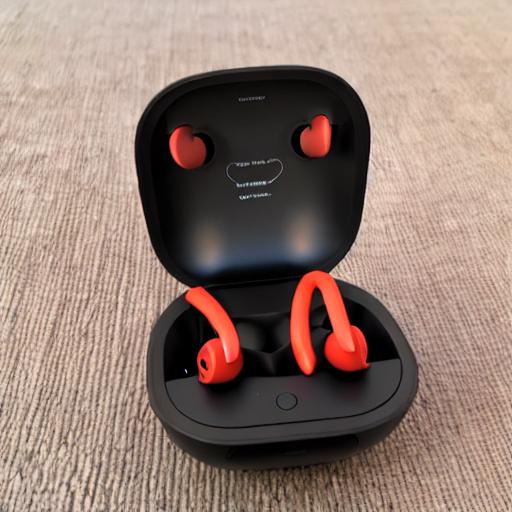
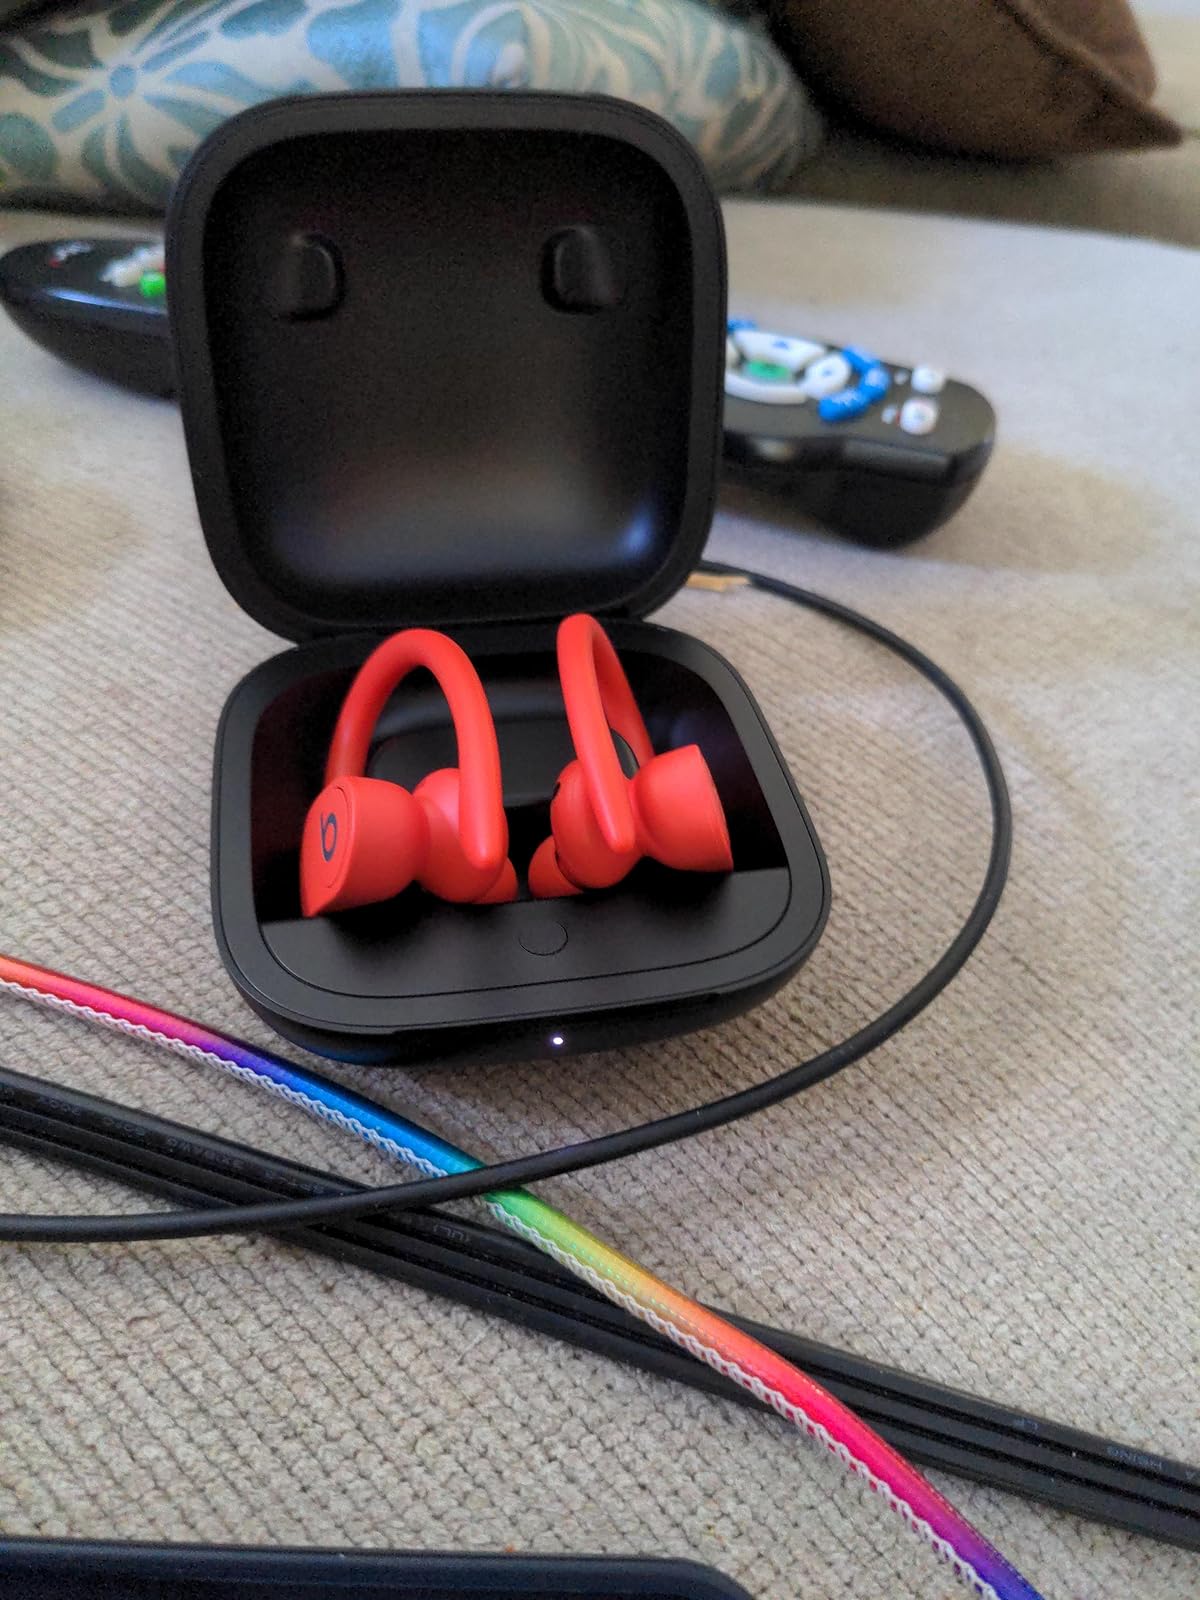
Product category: earbuds
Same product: no